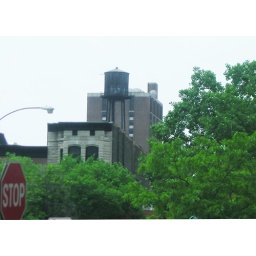
This is the water tower on the Bush Music Building from Dearborn St., near Chicago Ave.